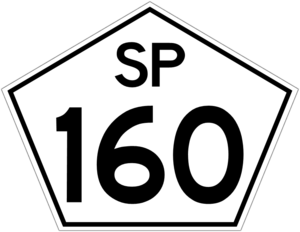
La Rodovia dos Imigrantes ou Via Rodovia dos Imigrantes est une autoroute de l'État de São Paulo au Brésil codifiée SP-160.